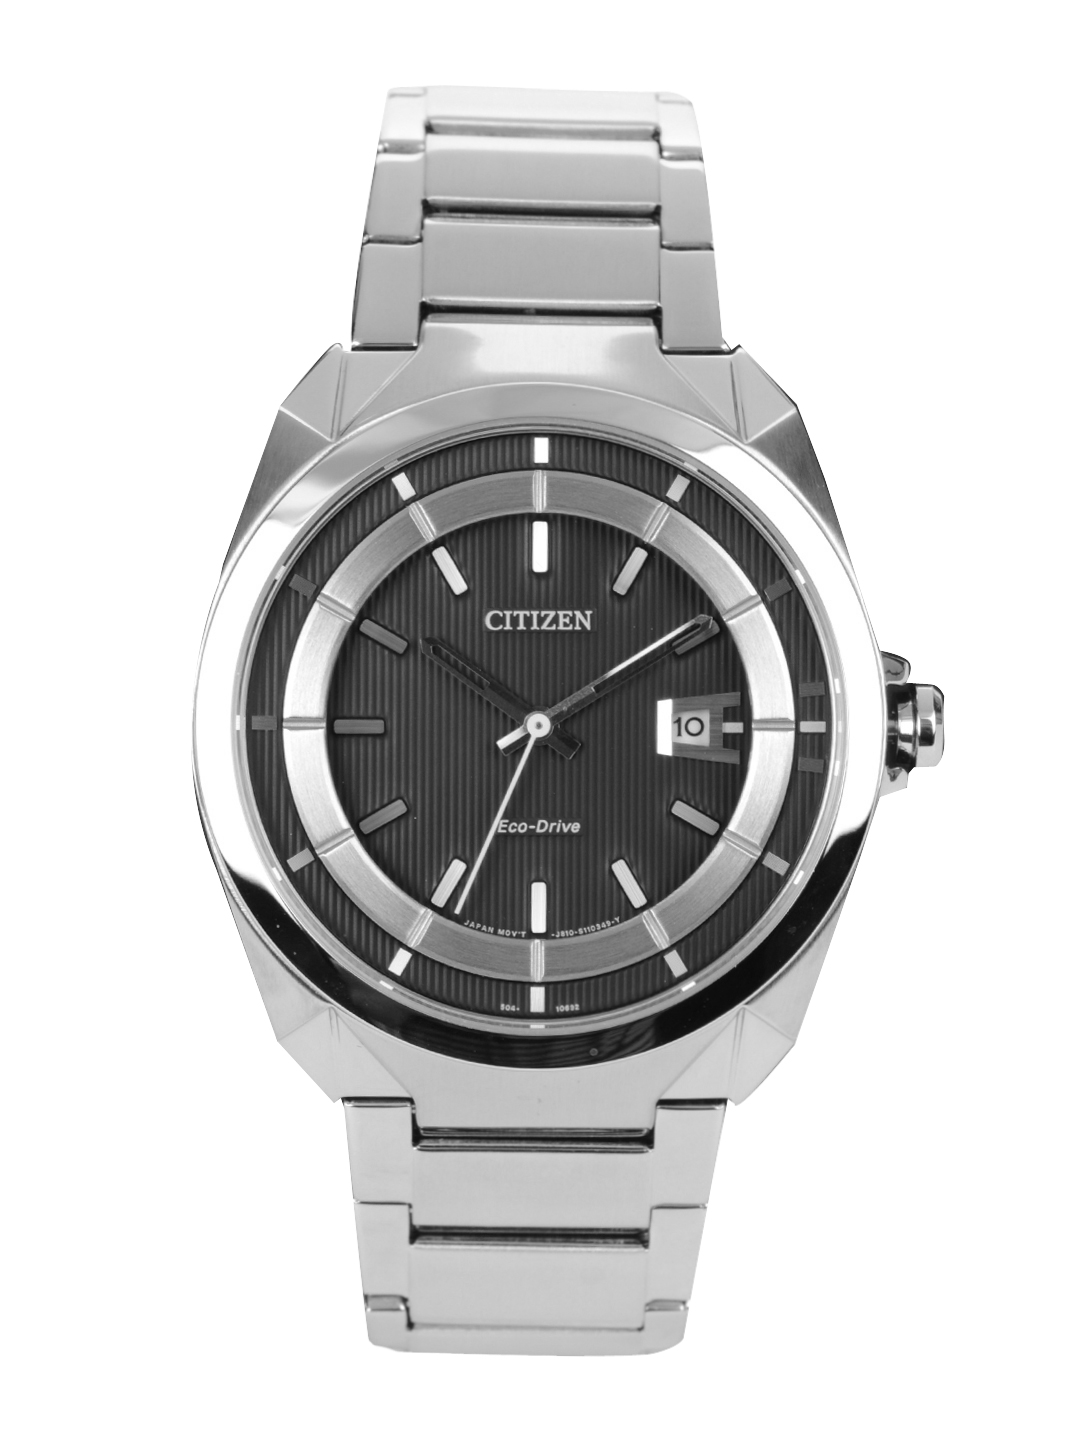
Citizen Men Black Dial Eco-Drive Watch
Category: Accessories / Watches / Watches
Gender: Men
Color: Black
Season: Winter 2016
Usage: Casual